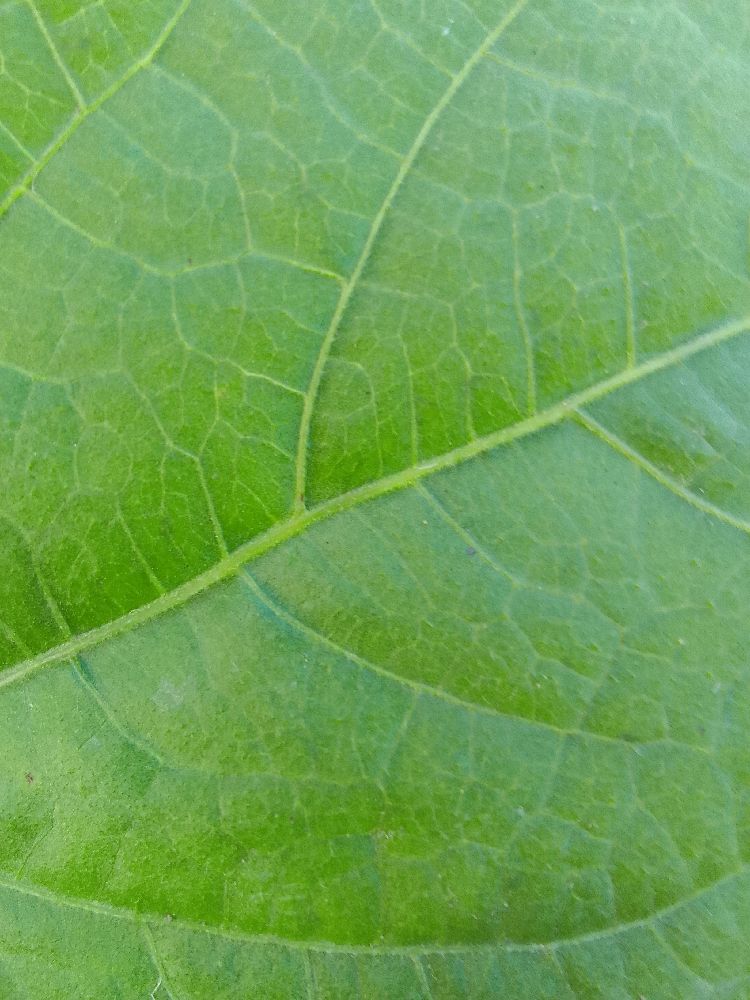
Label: healthy